Sky position (RA, Dec in degrees): 349.972, 0.806
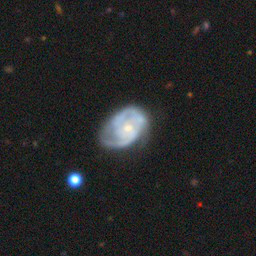
Galaxy morphology: Unbarred Loose Spiral Galaxies